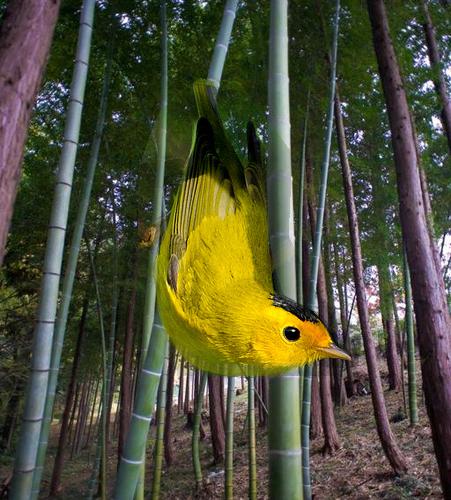
Bird species: Wilson_Warbler
Bird type: landbird
Background: land